Stig Brenner

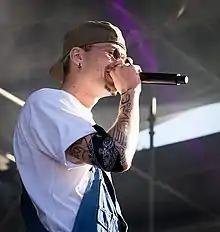
Unge Ferrari at Stavernfestivalen in 2016.

Stig Joar Haugen (born August 2, 1990, in Hamar, Norway), known professionally as Unge Ferrari and Stig Brenner, is a Norwegian rapper, singer, and songwriter. Haugen debuted in 2015 with the EP "Til mine venner". It featured the breakthrough singles "Lianer" and "Hvis du vil" with Tomine Harket, and was nominated for Spellemannprisen in the "Urban" category as well as for P3 Gull 2015 in the Newcomer of the Year category.